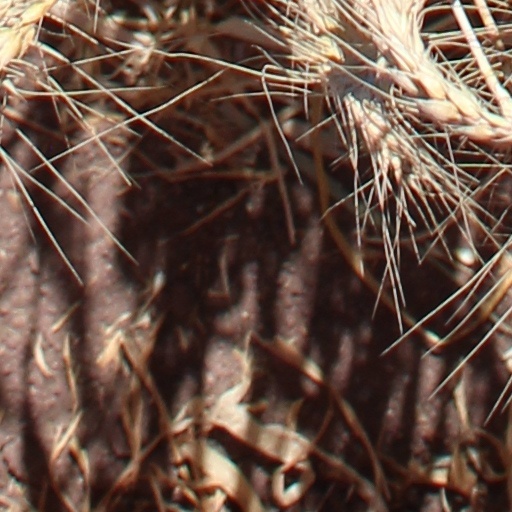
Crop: wheat